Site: brandenburg
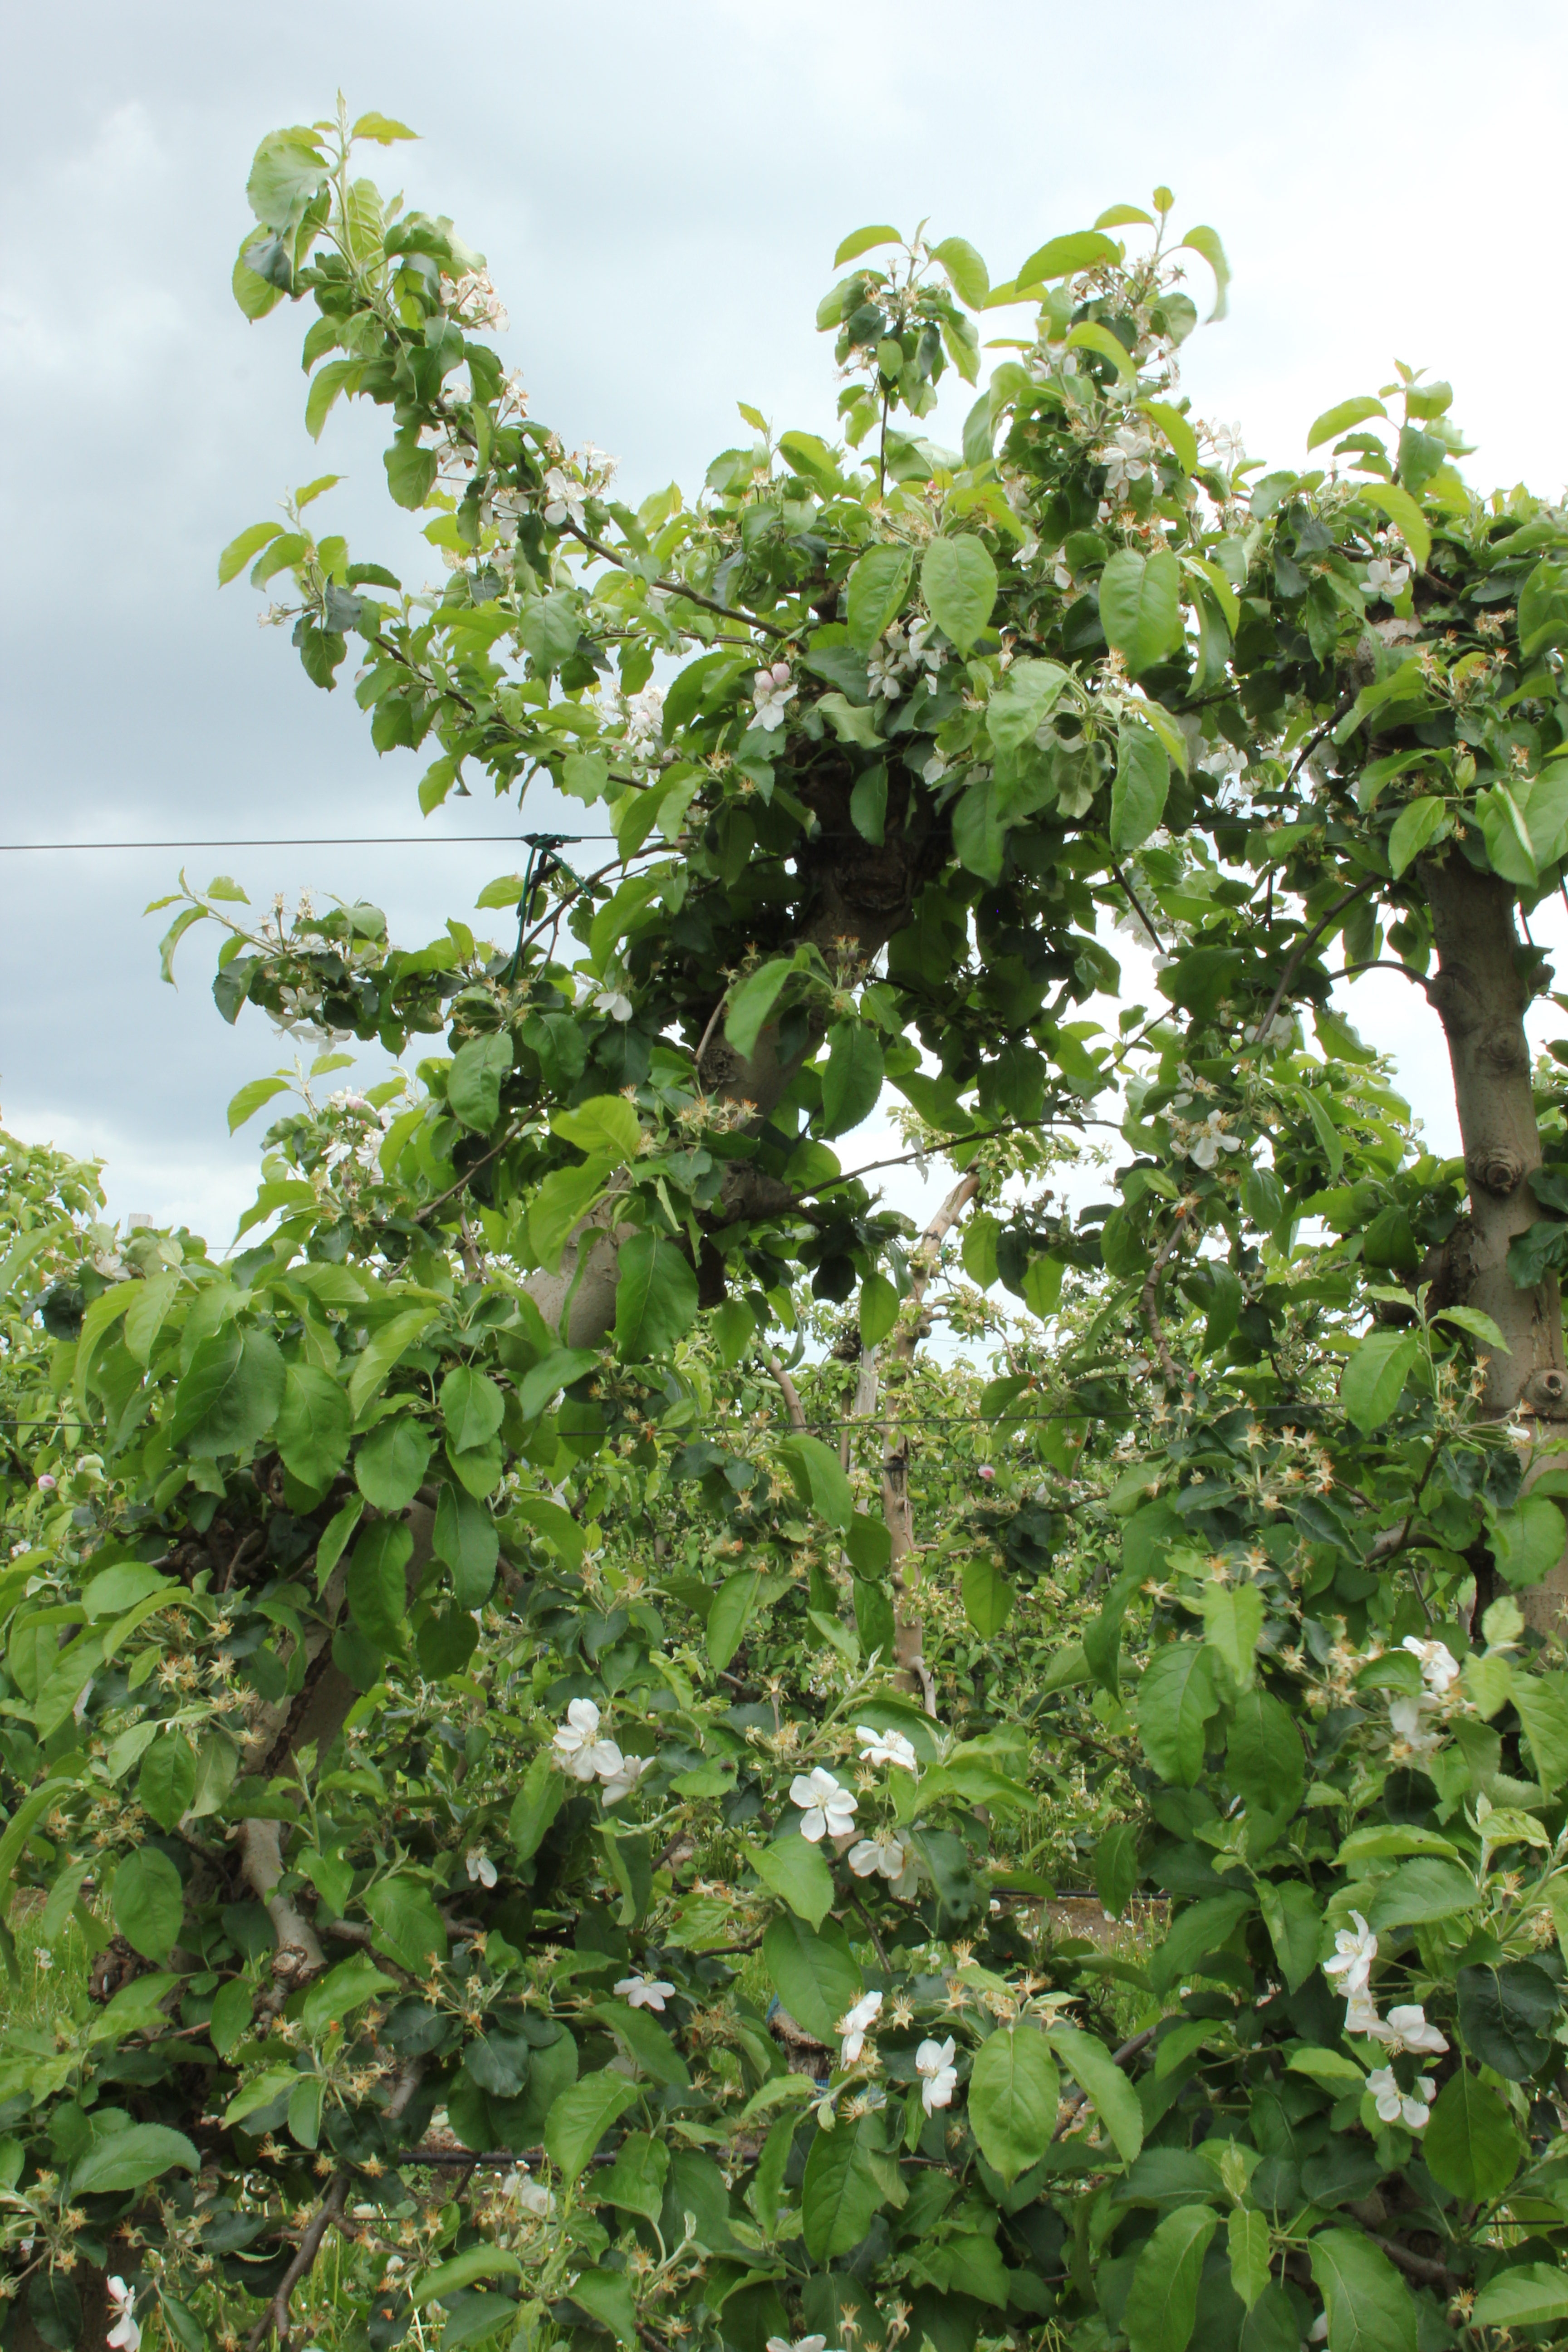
Growth stage (BBCH 67): Flowering